Open-air preaching

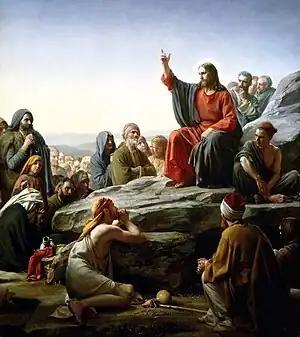
A representative painting of Jesus Christ delivering the open-air Sermon on the Mount

One of the earliest open-air preachers of Christianity, according to the gospels, was Jesus Christ, whose first specifically recorded sermon was the Sermon on the Mount, which took place on a mountainside in the open air. In the Gospel of Luke, it was recorded that Jesus also gave an open-air sermon known as the Sermon on the Plain. In Mark 16:15, street preaching is seen as a commandment from Jesus as a way to warn people about sins and their consequences. This is supported by Isaiah 58:1 and Jeremiah 2:2.